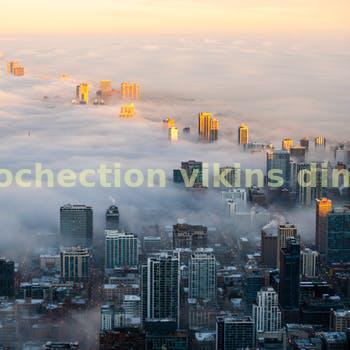
Label: Watermark